Pia Wurtzbach

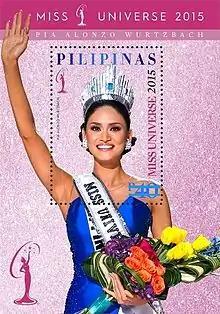
A commemorative stamp issued by the Philippine Post Office honoring Wurtzbach

At the end of the contest, host Steve Harvey mistakenly announced Miss Colombia Ariadna Gutiérrez as the winner. However, after Gutiérrez's crowning, Harvey returned to the stage and stated that he had misread the results and that Wurtzbach was the winner. Paulina Vega (Miss Universe 2014) then removed the crown from Gutiérrez's head and placed it on Wurtzbach's head.